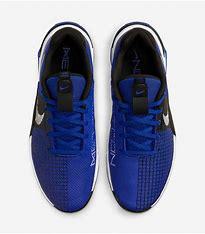
Brand: Nike
Model: Metcon 8